Toblach

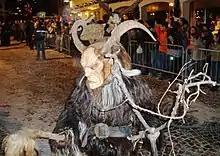
The krampus in Toblach

Toblach is a "comune"/"Gemeinde" (municipality) in South Tyrol in Northern Italy, located in the Puster Valley about northeast of the city of Bolzano, on the border with Austria.